NGC 7080

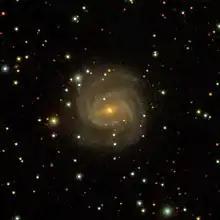
SDSS image of NGC 7080.

NGC 7080 is a barred spiral galaxy located about 204.5 million light-years away in the constellation of Vulpecula. It has an estimated diameter of about 100,000 light-years which would make it similar in size to the Milky Way. NGC 7080 was discovered by astronomer Albert Marth on September 6, 1863.